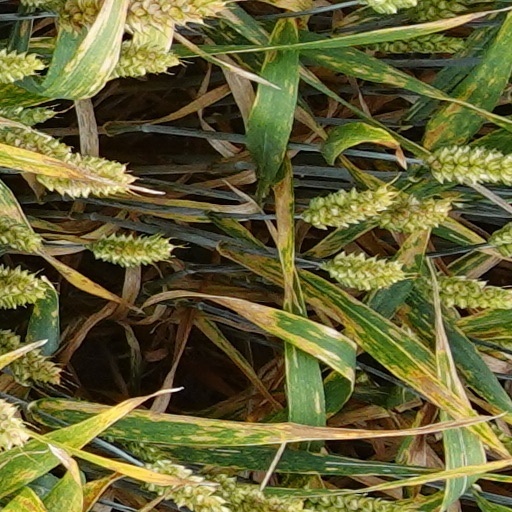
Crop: wheat